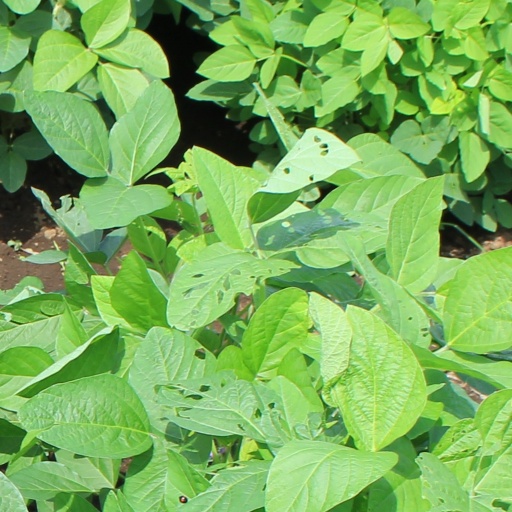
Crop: soybean